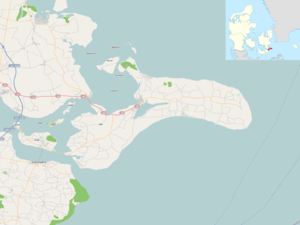
Bogø By
Bogø Bys beliggenhed  54°55′30″N 12°2′50″Ø﻿ / ﻿54.92500°N 12.04722°Ø﻿ / 54.92500; 12.04722Koordinater: 54°55′30″N 12°2′50″Ø﻿ / ﻿54.92500°N 12.04722°Ø﻿ / 54.92500; 12.04722
Bogø By ligger i Møn
Bogø By er eneste by på Bogø med 938 indbyggere. Bogø By er beliggende på øen Bogø i Bogø Sogn 16 kilometer sydøst for Vordingborg og 16 kilometer nordøst for Nørre Alslev. Byen tilhører Vordingborg Kommune og er beliggende i Region Sjælland.